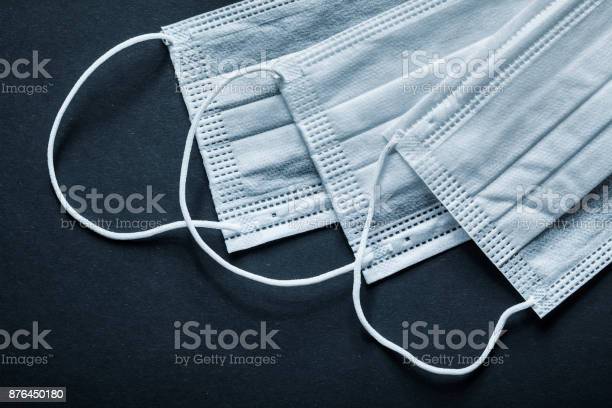
Label: trash